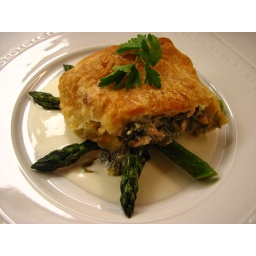
salmon en croute over roasted asparagus and a white wine cream sauce